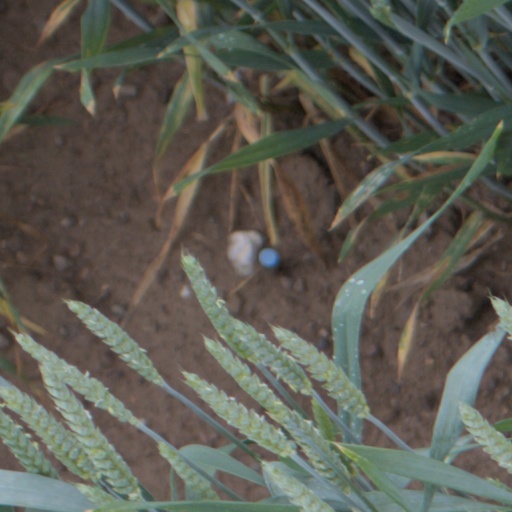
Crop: wheat